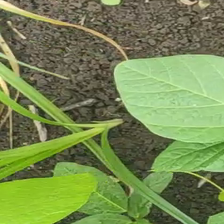
Weed species: Lavhala_(Cyperus_Rotundus)